Activated carbon

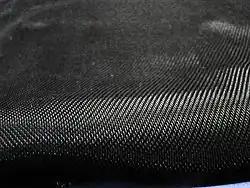
Woven activated carbon cloth

This is a process by which a porous carbon can be coated with a biocompatible polymer to give a smooth and permeable coat without blocking the pores. The typical film thickness ranges from 50 to 200 nm, which strikes a balance between preserving pore access and ensuring mechanical stability in the material. The resulting carbon is useful for hemoperfusion. Hemoperfusion is a treatment technique in which large volumes of the patient's blood are passed over an adsorbent substance in order to remove toxic substances from the blood. In clinical trials, polymer-coated carbons have achieved over 80% removal of toxins such as bilirubin and certain drug metabolites in a single pass!